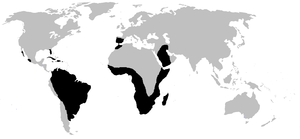
Ormeøgler
udbredelse
Ormeøgler er en særpræget gruppe af krybdyr, som i levevis og kropsbygning skiller sig meget fra sine slægtninge øgler og slanger. Kropsbygningen viser en række tilpasninger til et underjordisk levevis, og de fleste arter er helt lemme løse. De fleste ormeøgler har lange, slanke, cylindriske kroppe med ekstremt korte og ofte afstumpede haler.